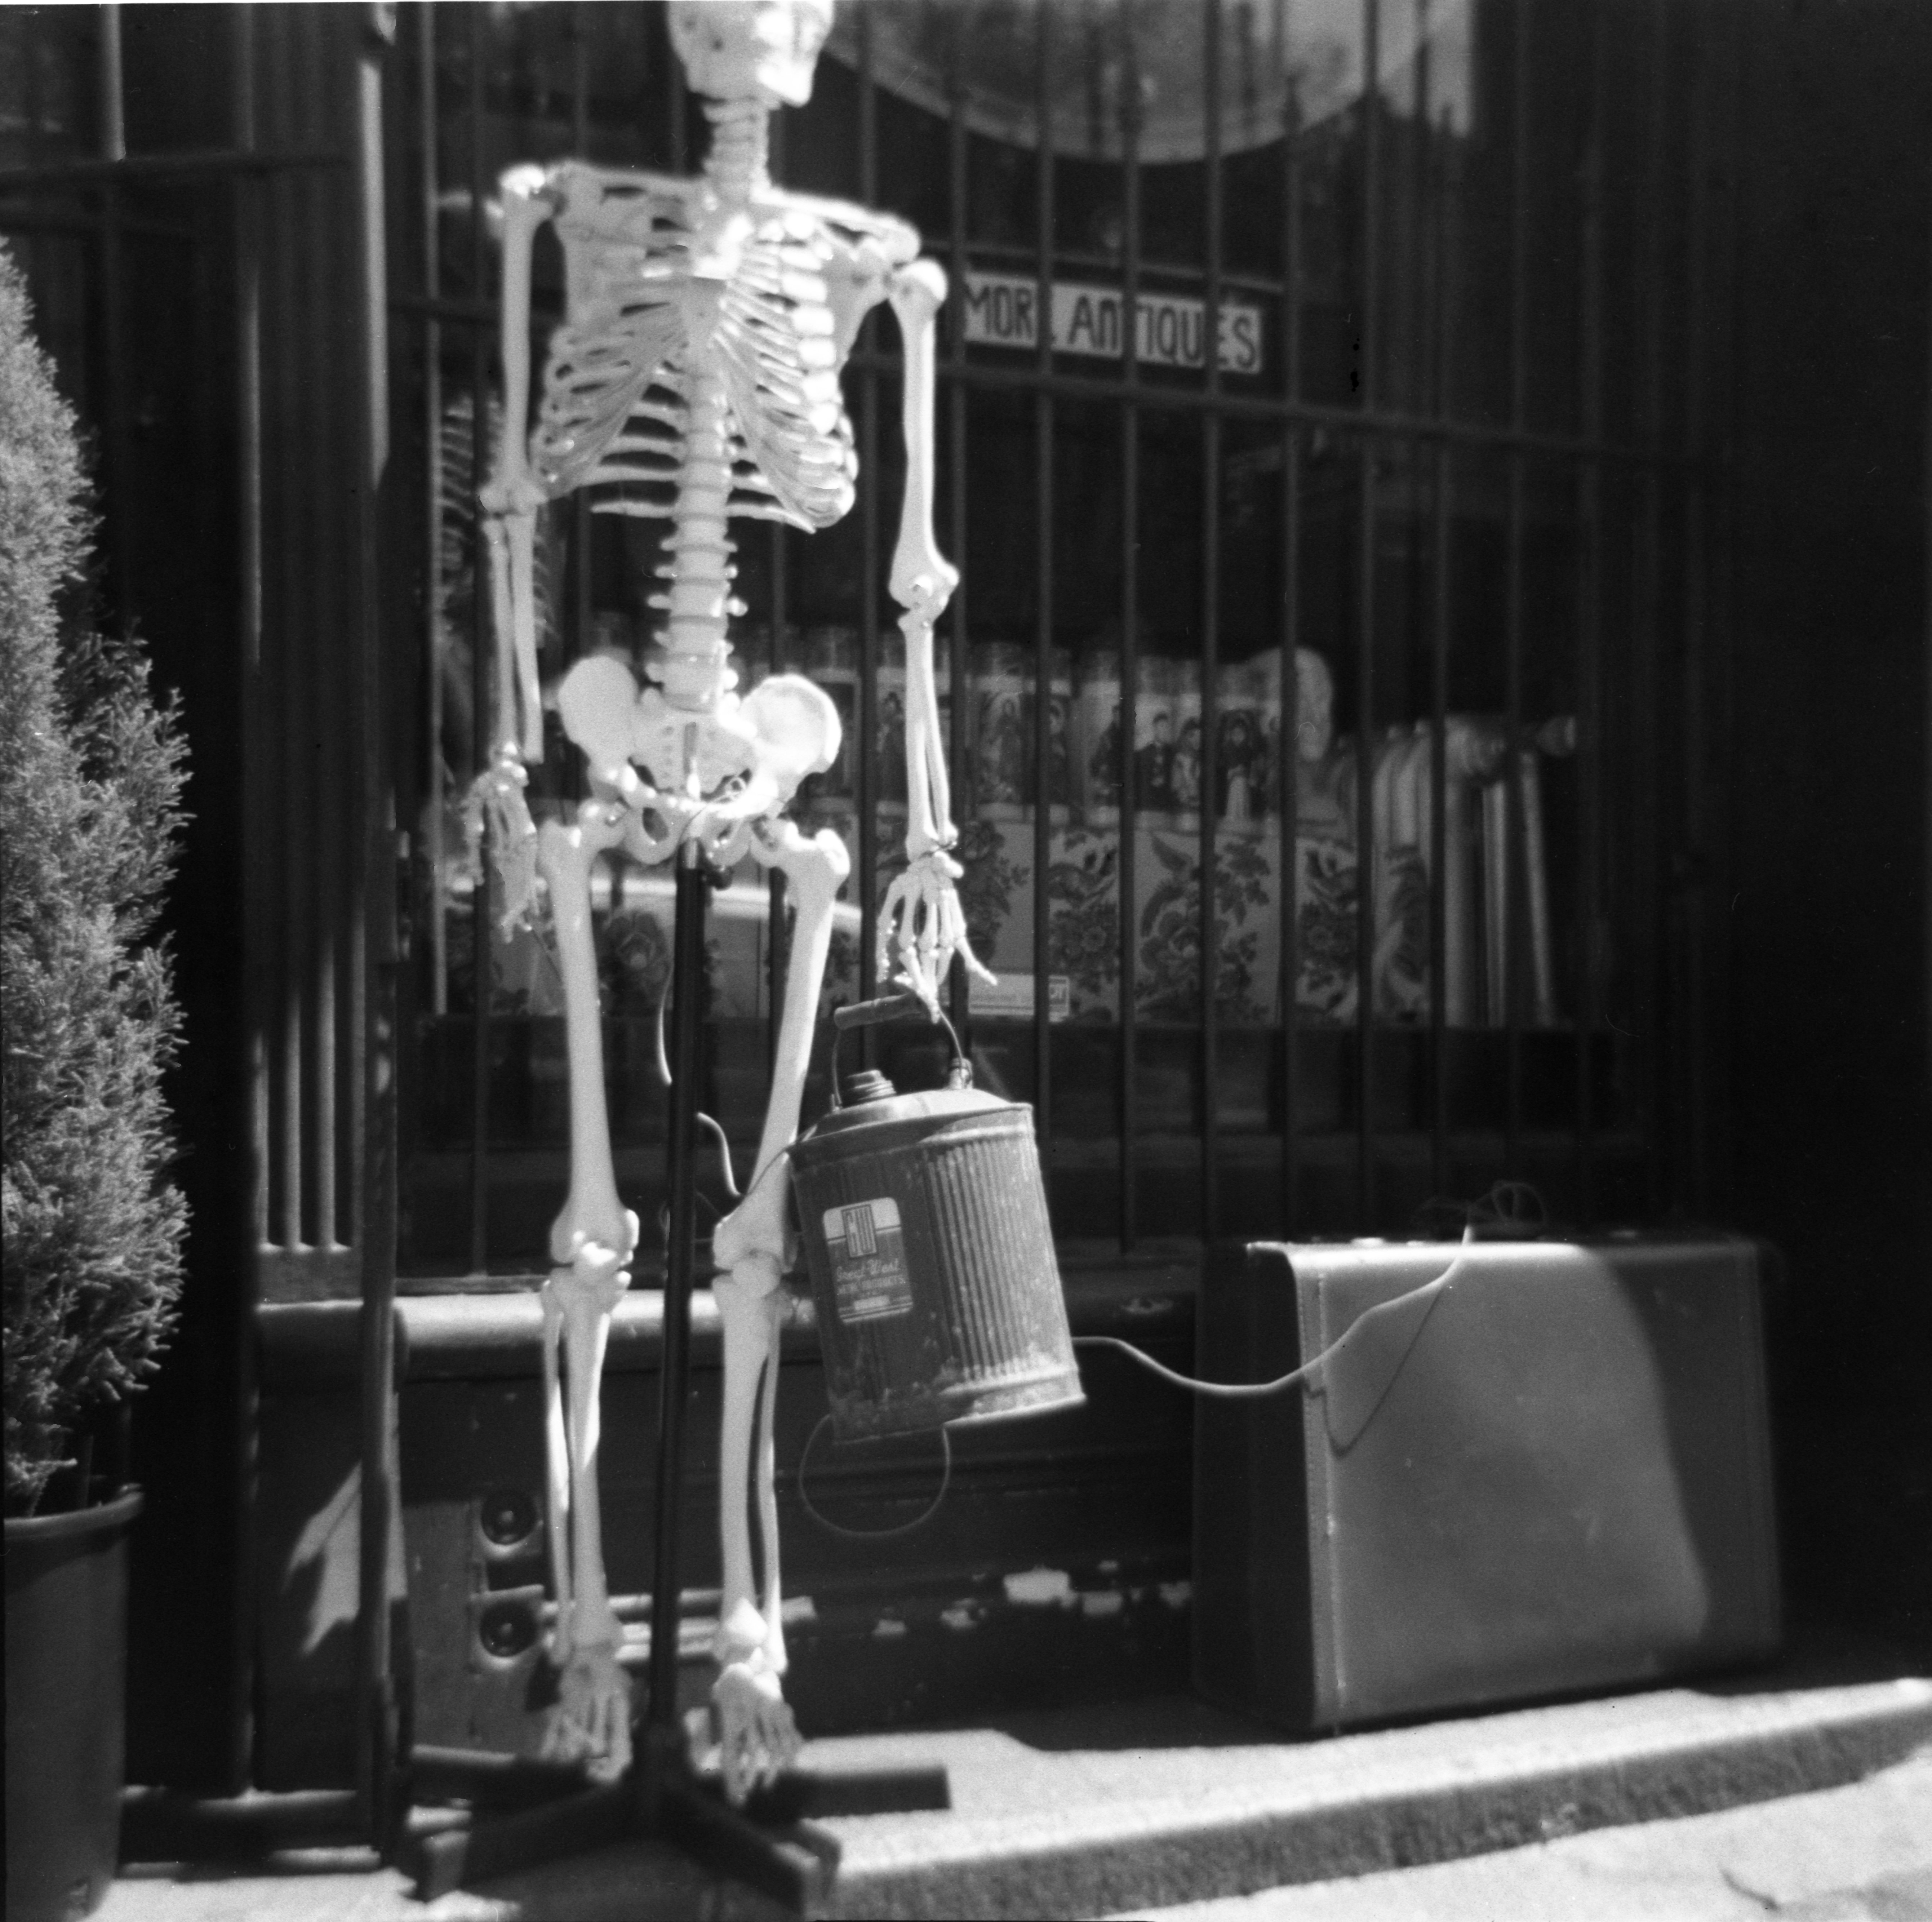
black and white, white, statue, black, monochrome, skull, sculpture, art, image, skeleton, bones, expiredfilm, 620film, gascan, calavera, antiqueshop, display window, monochrome photography